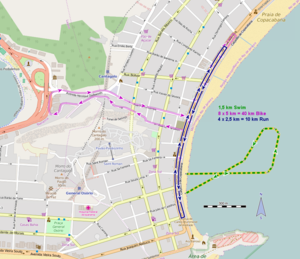
Triatlon under sommer-OL 2016 - Triatlon (herrer) / Medaljefordeling
Kort over triatlon ruten
Triatlon for herrer under Sommer-OL 2016 vil finde sted den 18. august 2016.